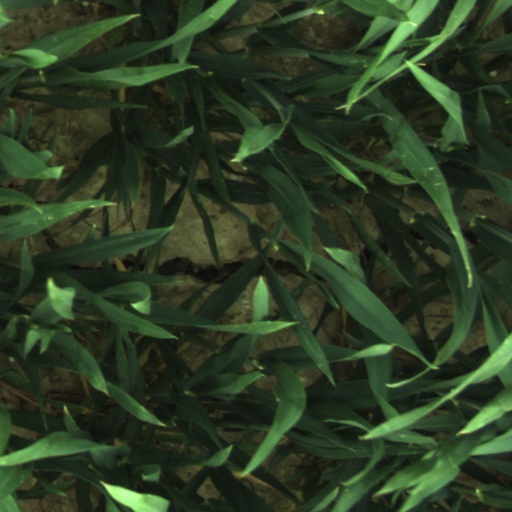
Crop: wheat